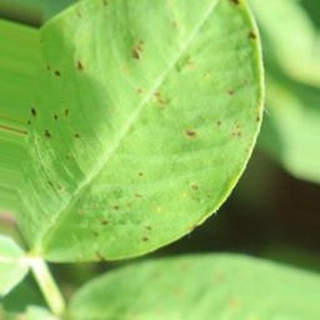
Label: groundnut_early_leaf_spot